Temple of Apollo Palatinus

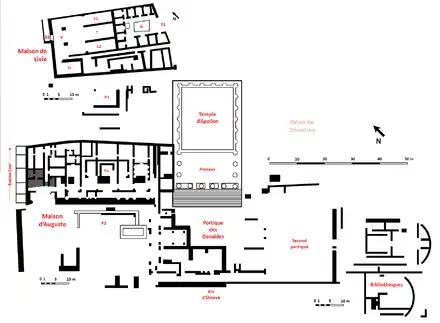
Plan of the area around the temple. The location of the Portico of the Danaids is debated, and the Arch of Octavius is generally located to the north of the temple.

Scholars are divided on the interpretation of the temple's architecture. The archaeologist John Ward-Perkins has described its architecture and embellishment, particularly its use of proportions common in Hellenistic architecture and its sculptural programme, as "a lively architectural experiment". He contrasts this with the conservatism of other Augustan projects, such as the restoration of the Temple of Cybele, which largely reused material from the existing structure. On the other hand, the archaeologist Stephan Zink describes the temple as "an imposing revival of Republican architectural traditions". According to the Roman architectural writer Vitruvius, the temple's intercolumniation was diastyle (that is, the gap between each pair of columns was three times a column's width). Zink interprets this wide intercolumniation, unusual in contemporary architecture but common in older Roman and Etruscan temples, as a sign of conservatism. The archaeologist Barbara Kellum has suggested that the temple's intercolumniation may have specifically recalled that of the Temple of Jupiter Capitolinus, Rome's most important temple.